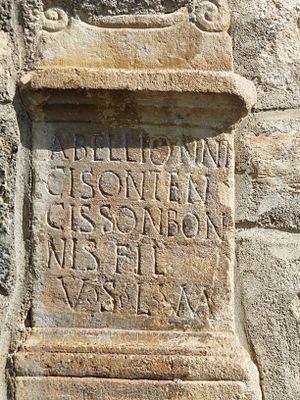
Autel votif gallo-romain dédié au dieu Abellio (Ier au IVème siècle). Utilisé en remploi dans la maçonnerie de l'église de Saint-Aventin (Haute-Garonne, France). L'inscription ""Abellionni / Cisonten / Cissonbon/nis fil(ius) / v(otum) s(olvit) l(ibens) m(erito)"" (""A Abellion, Cisonten, fils de Cissonbon, s'est acquitté de son vœu de bon gré comme il se doit."") est mentionnée dans le CIL XIII sous le n° 337."
Abellio est un dieu de l'Aquitaine antique. Il était vénéré sur la partie des Pyrénées françaises et de leur piémont correspondant à la région actuelle du Comminges. Si l'on en juge par le nombre de découvertes archéologiques qui attestent du culte d'Abellio et de sa relative extension géographique, il fut sans doute leur dieu le plus important.